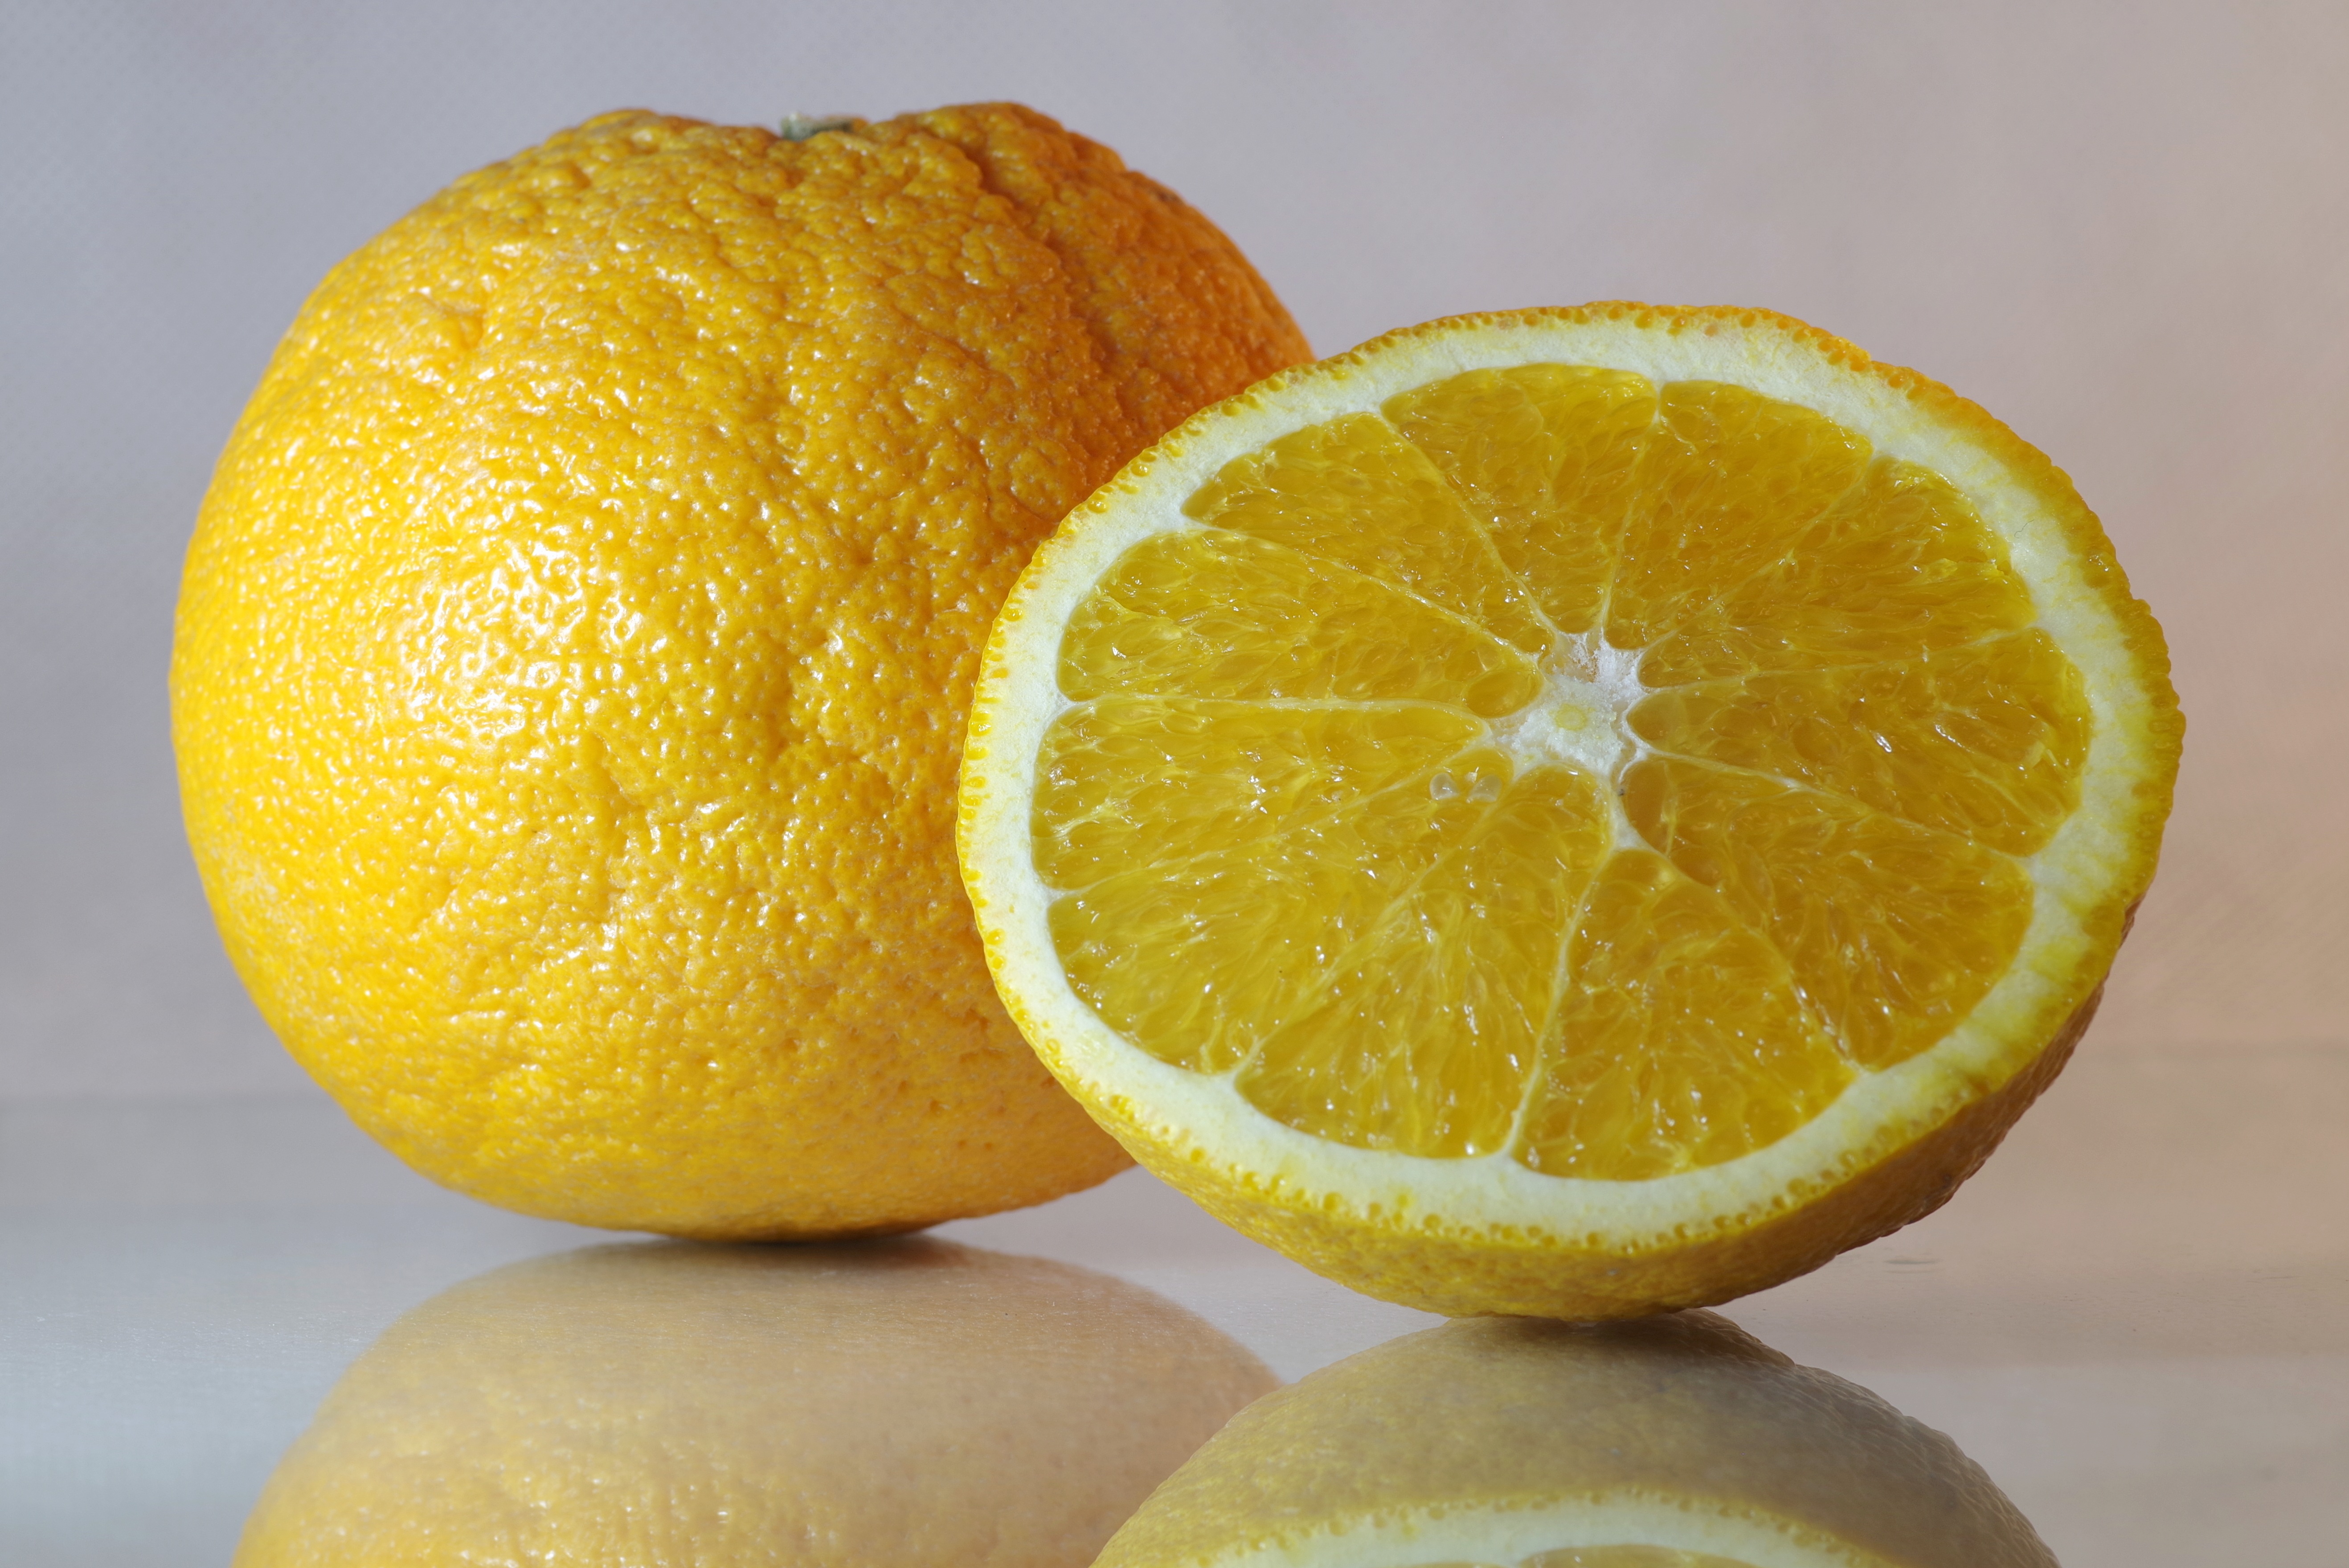
plant, fruit, orange, food, produce, natural, fresh, healthy, lemon, energy, juice, eating, tangerine, refreshment, calabaza, clementine, lean, diet, vitamins, citron, citrus, half, the drink, flowering plant, bitter orange, mandarin orange, land plant, sweet lemon, meyer lemon, tangelo, yuzu, lemon lime, valencia orange, przekrojona